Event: Nepal Earthquake
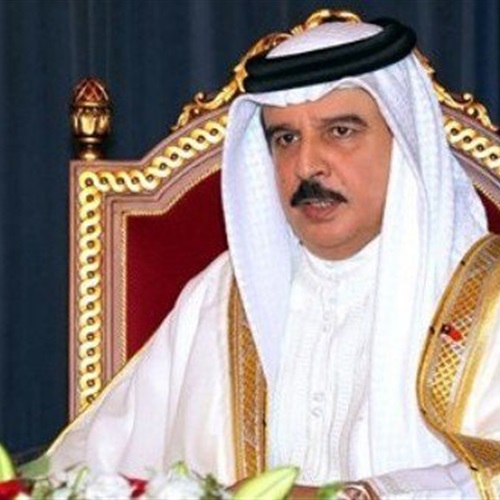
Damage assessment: no_damage